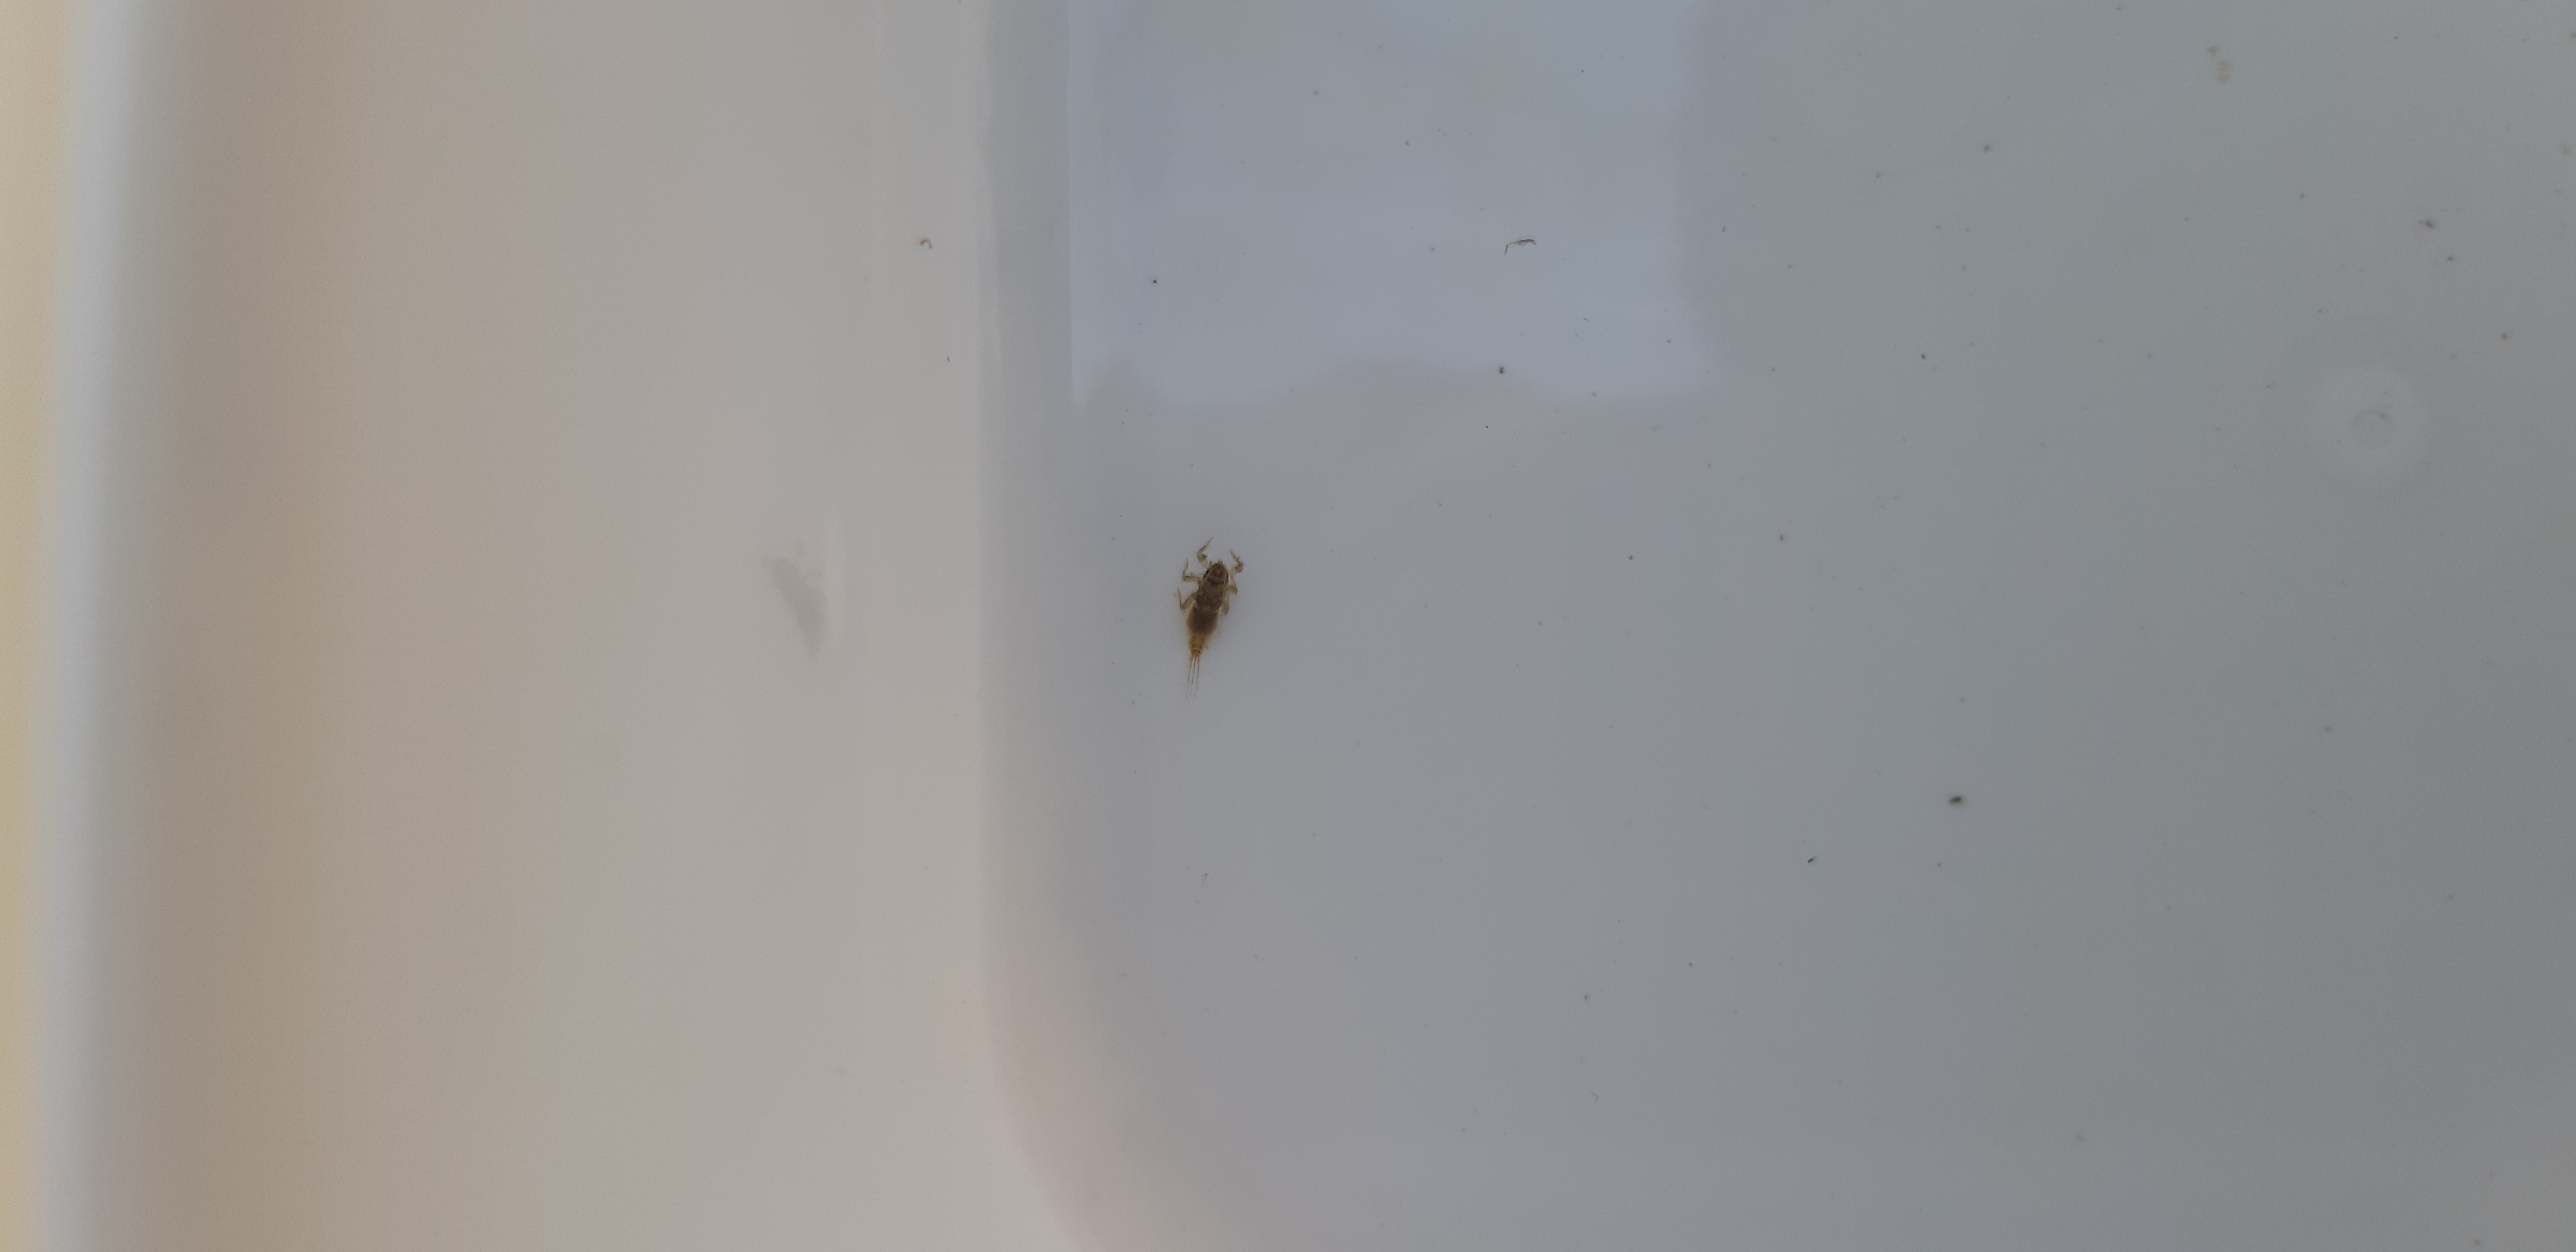
Macroinvertebrate group: other_mayflies